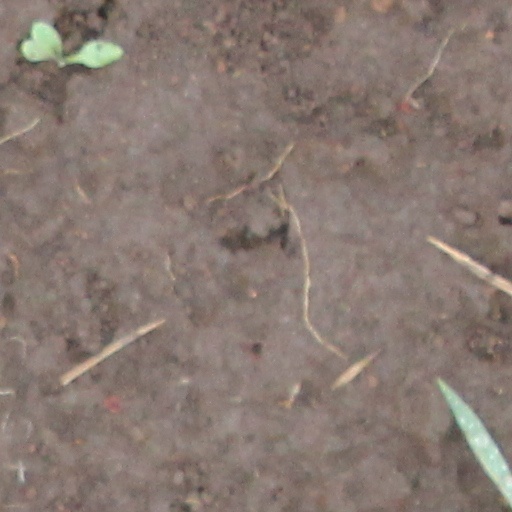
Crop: wheat